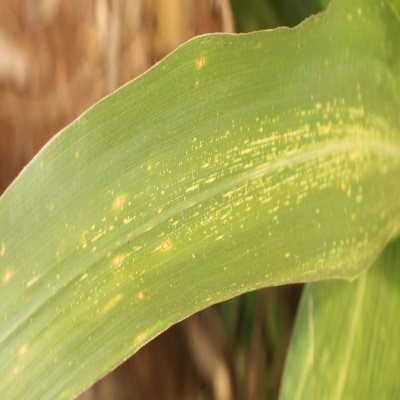
Crop: Maize
Condition: streak virus